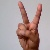
The image shows a hand gesture representing the letter 'V' in Indian Sign Language.